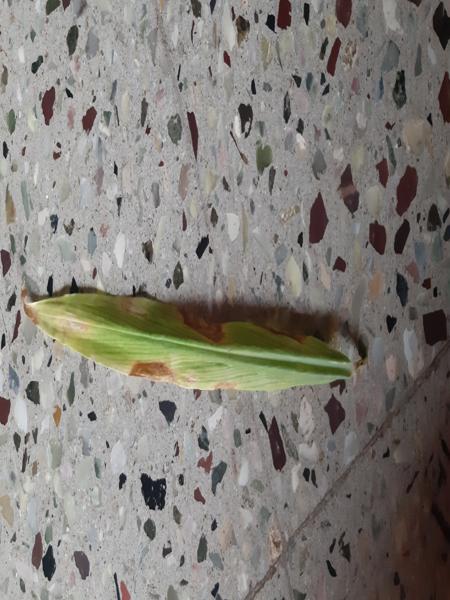
Plant: Ginger